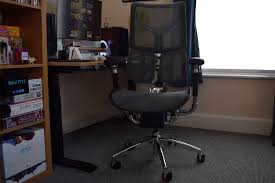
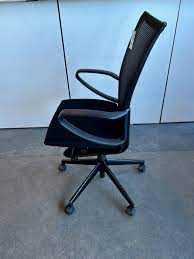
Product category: items_chair
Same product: no